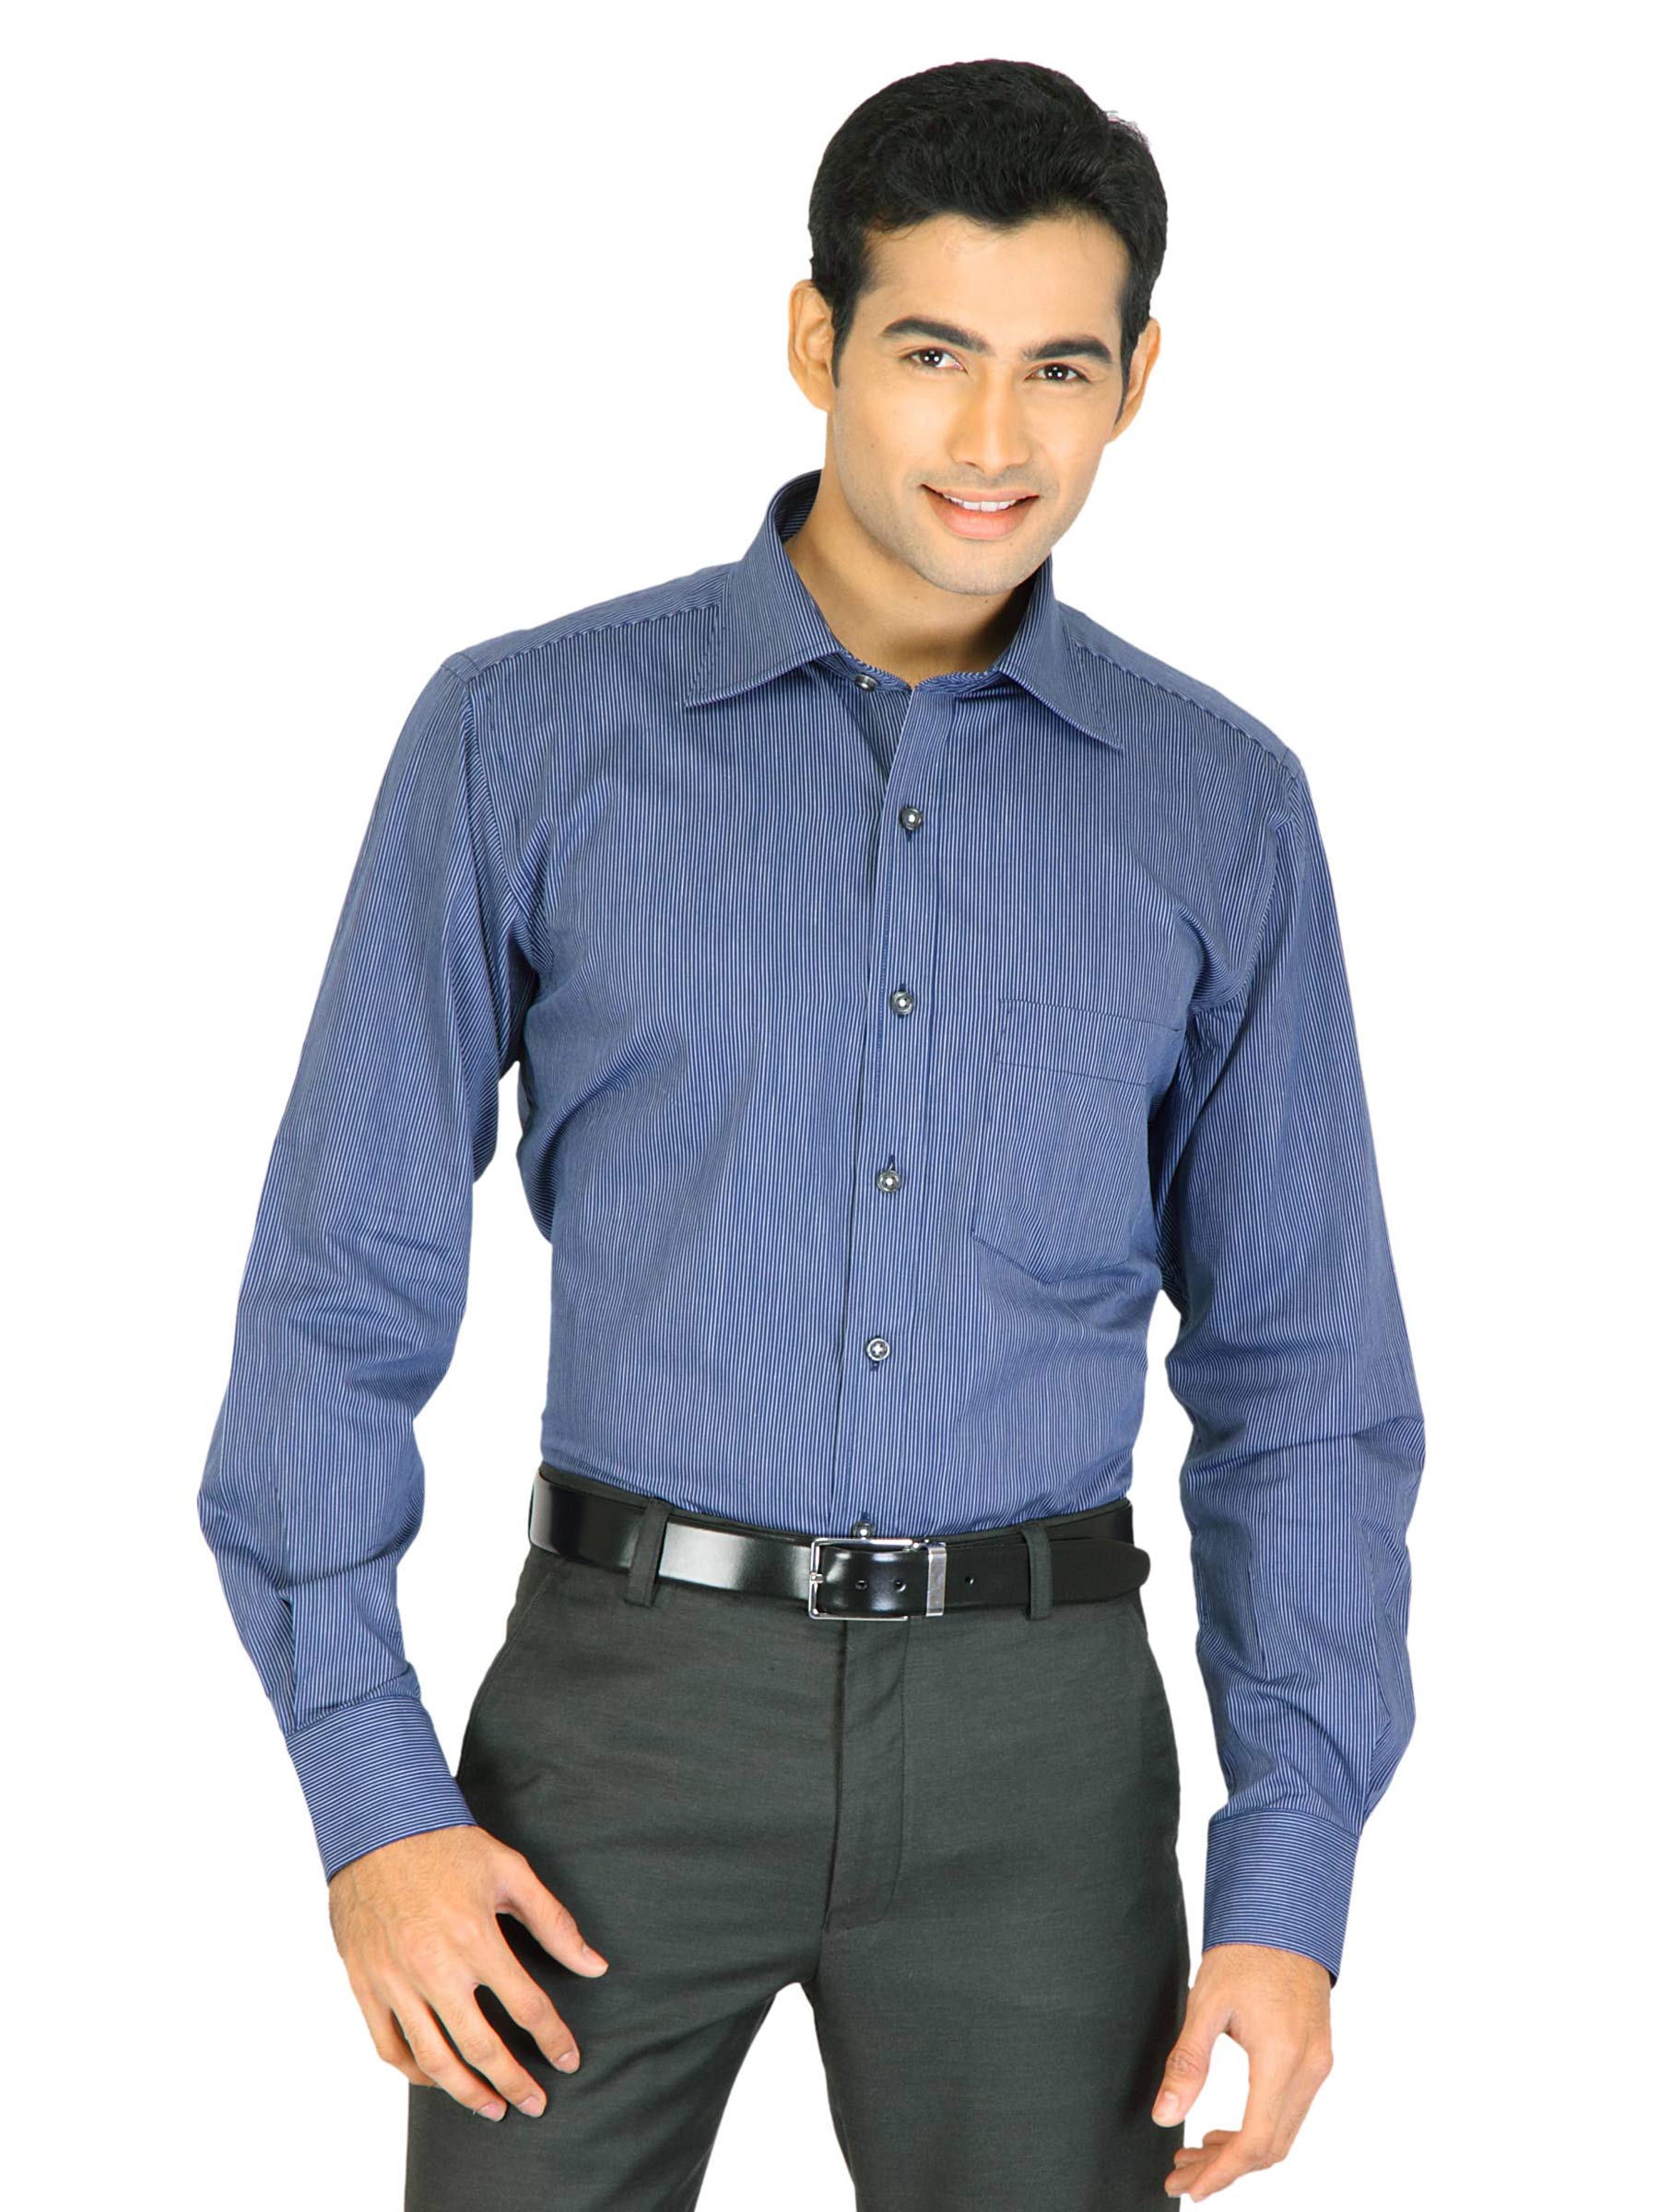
Genesis Blue Striped Formal Shirt
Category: Apparel / Topwear / Shirts
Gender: Men
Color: Blue
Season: Winter 2011
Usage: Formal